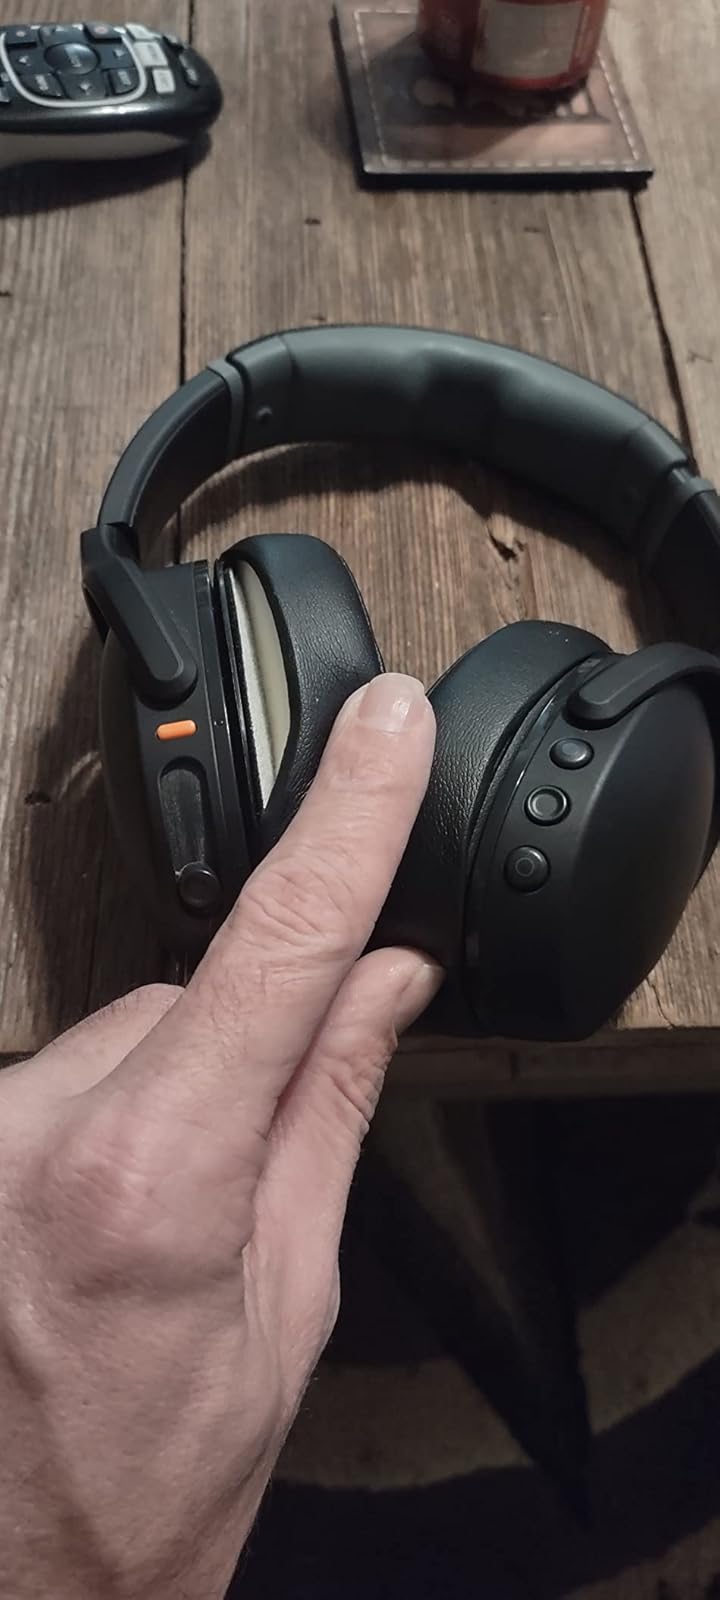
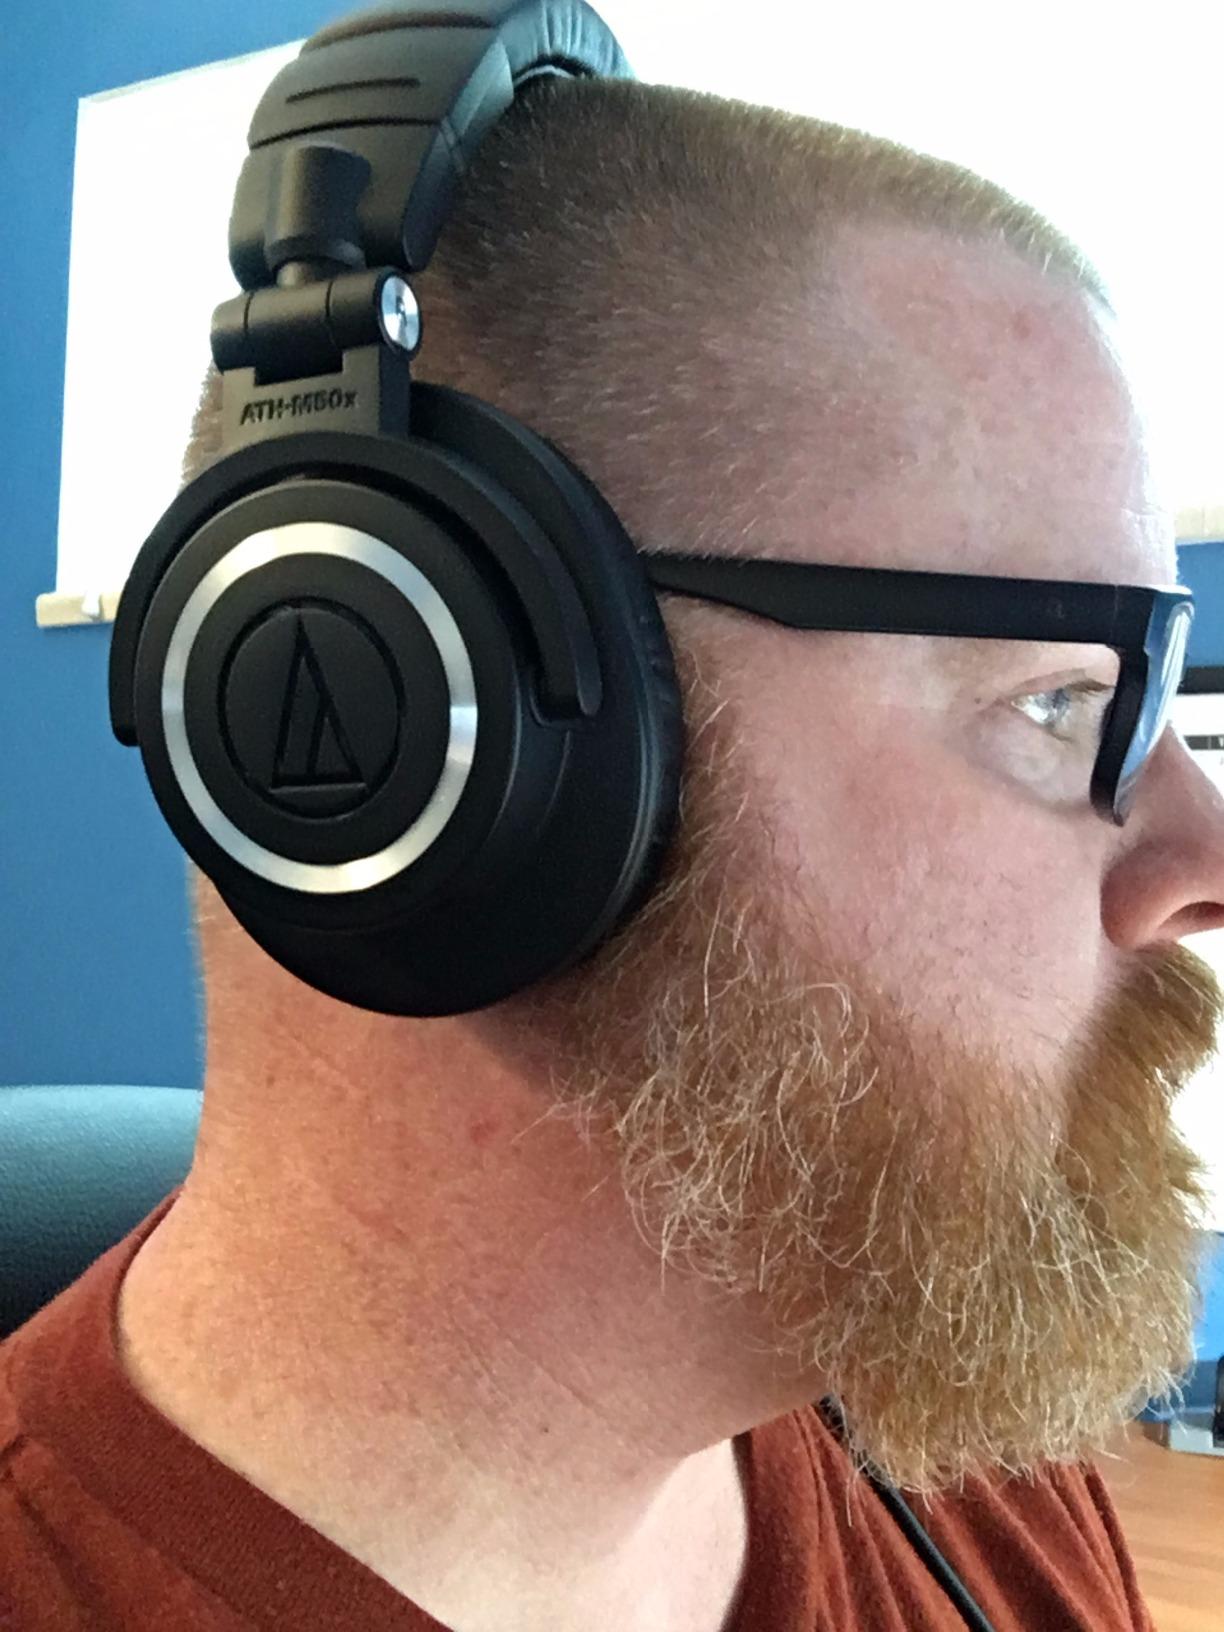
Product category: headphones
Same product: no